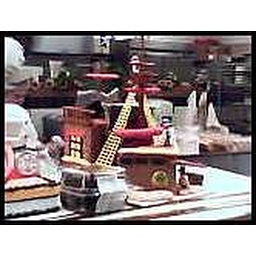
cool pirate ship cake in local grogery store.